Tim Hortons

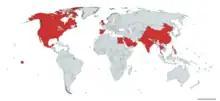
List of locations where Tim Hortons is available as of September 2023.

In May 2015, the company announced the closure of its U.S. headquarters in Dublin, Ohio; in March 2015, it had 127 employees. In August 2016, Tim Hortons again changed presidents. In September 2016, Tim Hortons announced it would be expanding into the United Kingdom, with an unannounced number of locations to be built.